List of Catholic churches in the United Kingdom

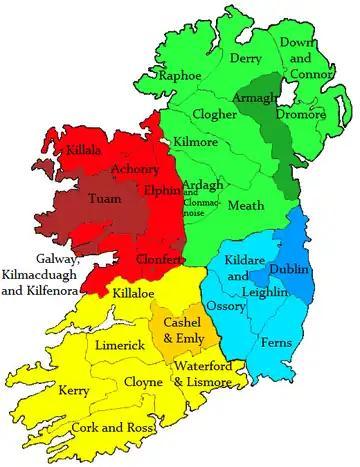
Catholic dioceses of Ireland

Sorted according to the ceremonial counties of England, although there are also 20 Catholic dioceses in England, divided into 5 ecclesiastical provinces: Birmingham, Cardiff, Liverpool, Southwark and Westminster.